Sister of Mine

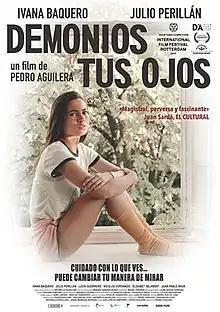
Theatrical release poster

Sister of Mine is a 2017 Spanish-Colombian incest-themed erotic drama film directed by Pedro Aguilera which stars Ivana Baquero and Julio Perillán alongside Lucía Guerrero, Nicolás Coronado, Elisabet Gelabert and Juan Pablo Shuk.